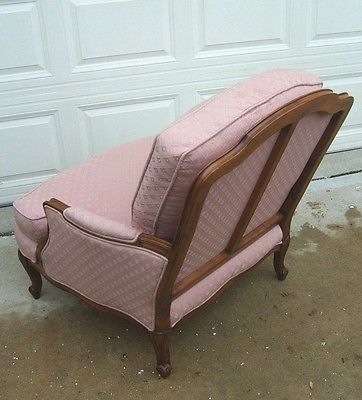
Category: chair